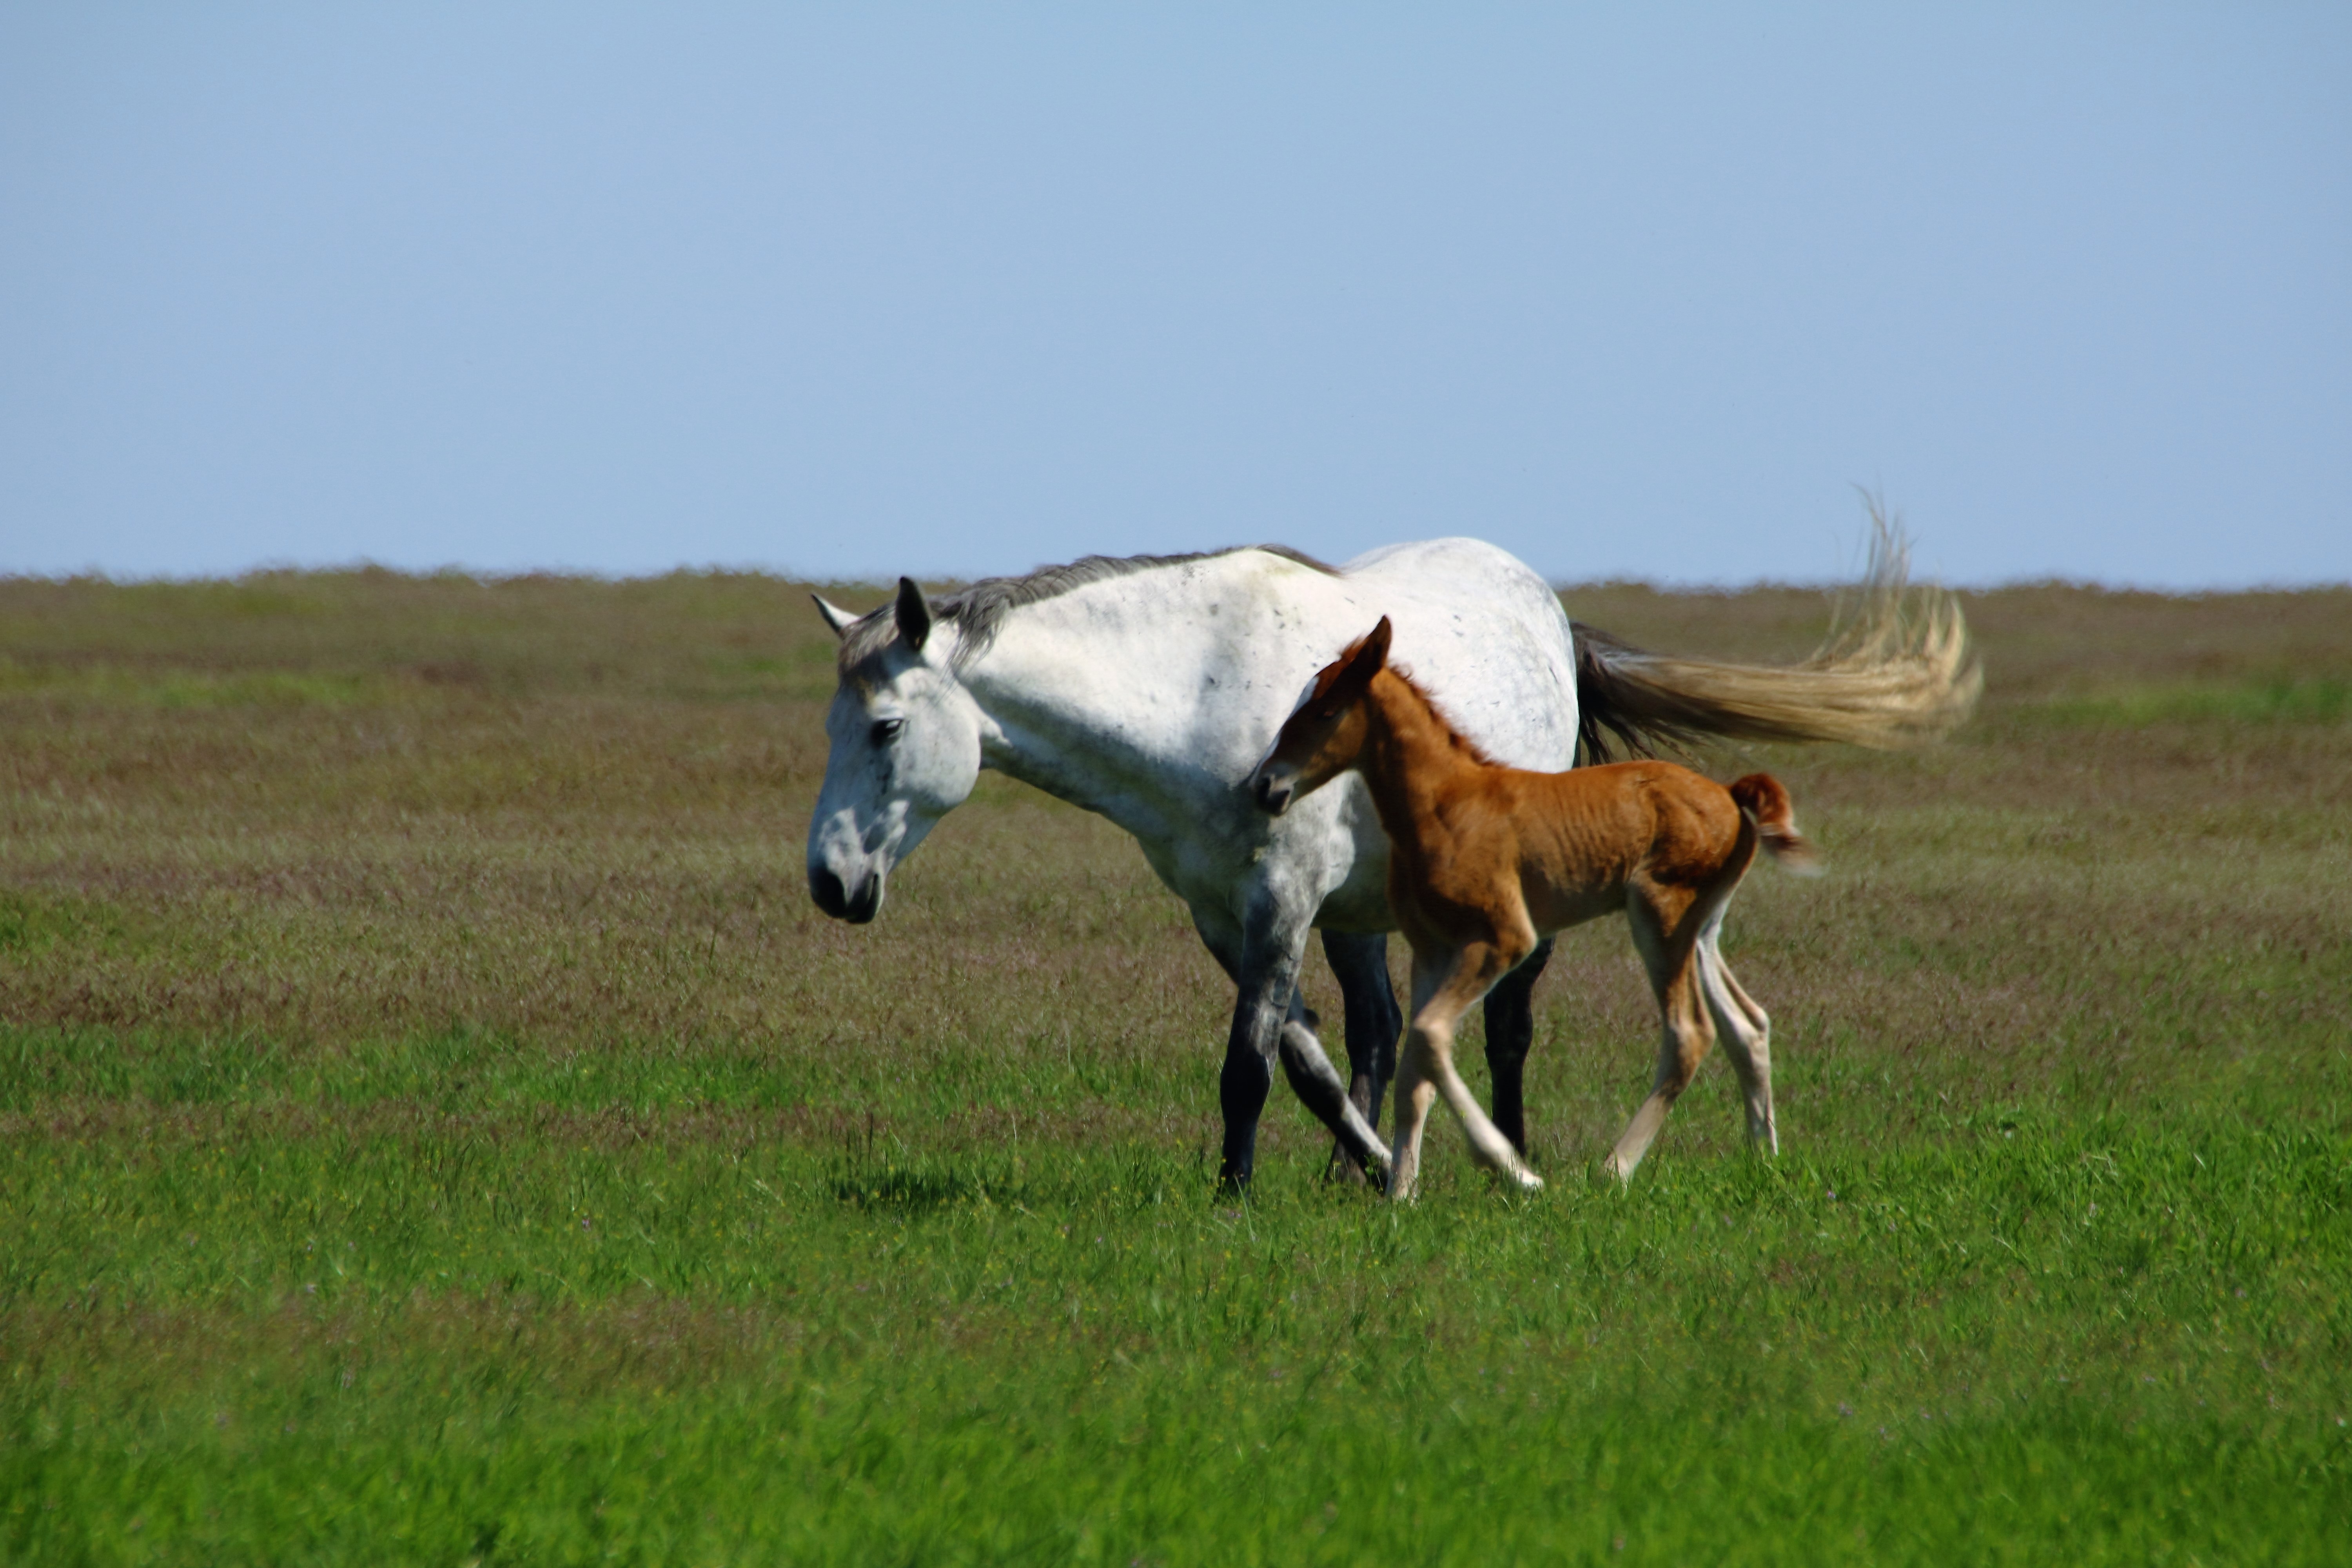
nature, grass, field, farm, meadow, prairie, animal, herd, pasture, grazing, ranch, horse, mammal, stallion, mane, equine, horses, grassland, mare, habitat, foal, ecosystem, colt, steppe, rural area, pack animal, natural environment, horse like mammal, mustang horse